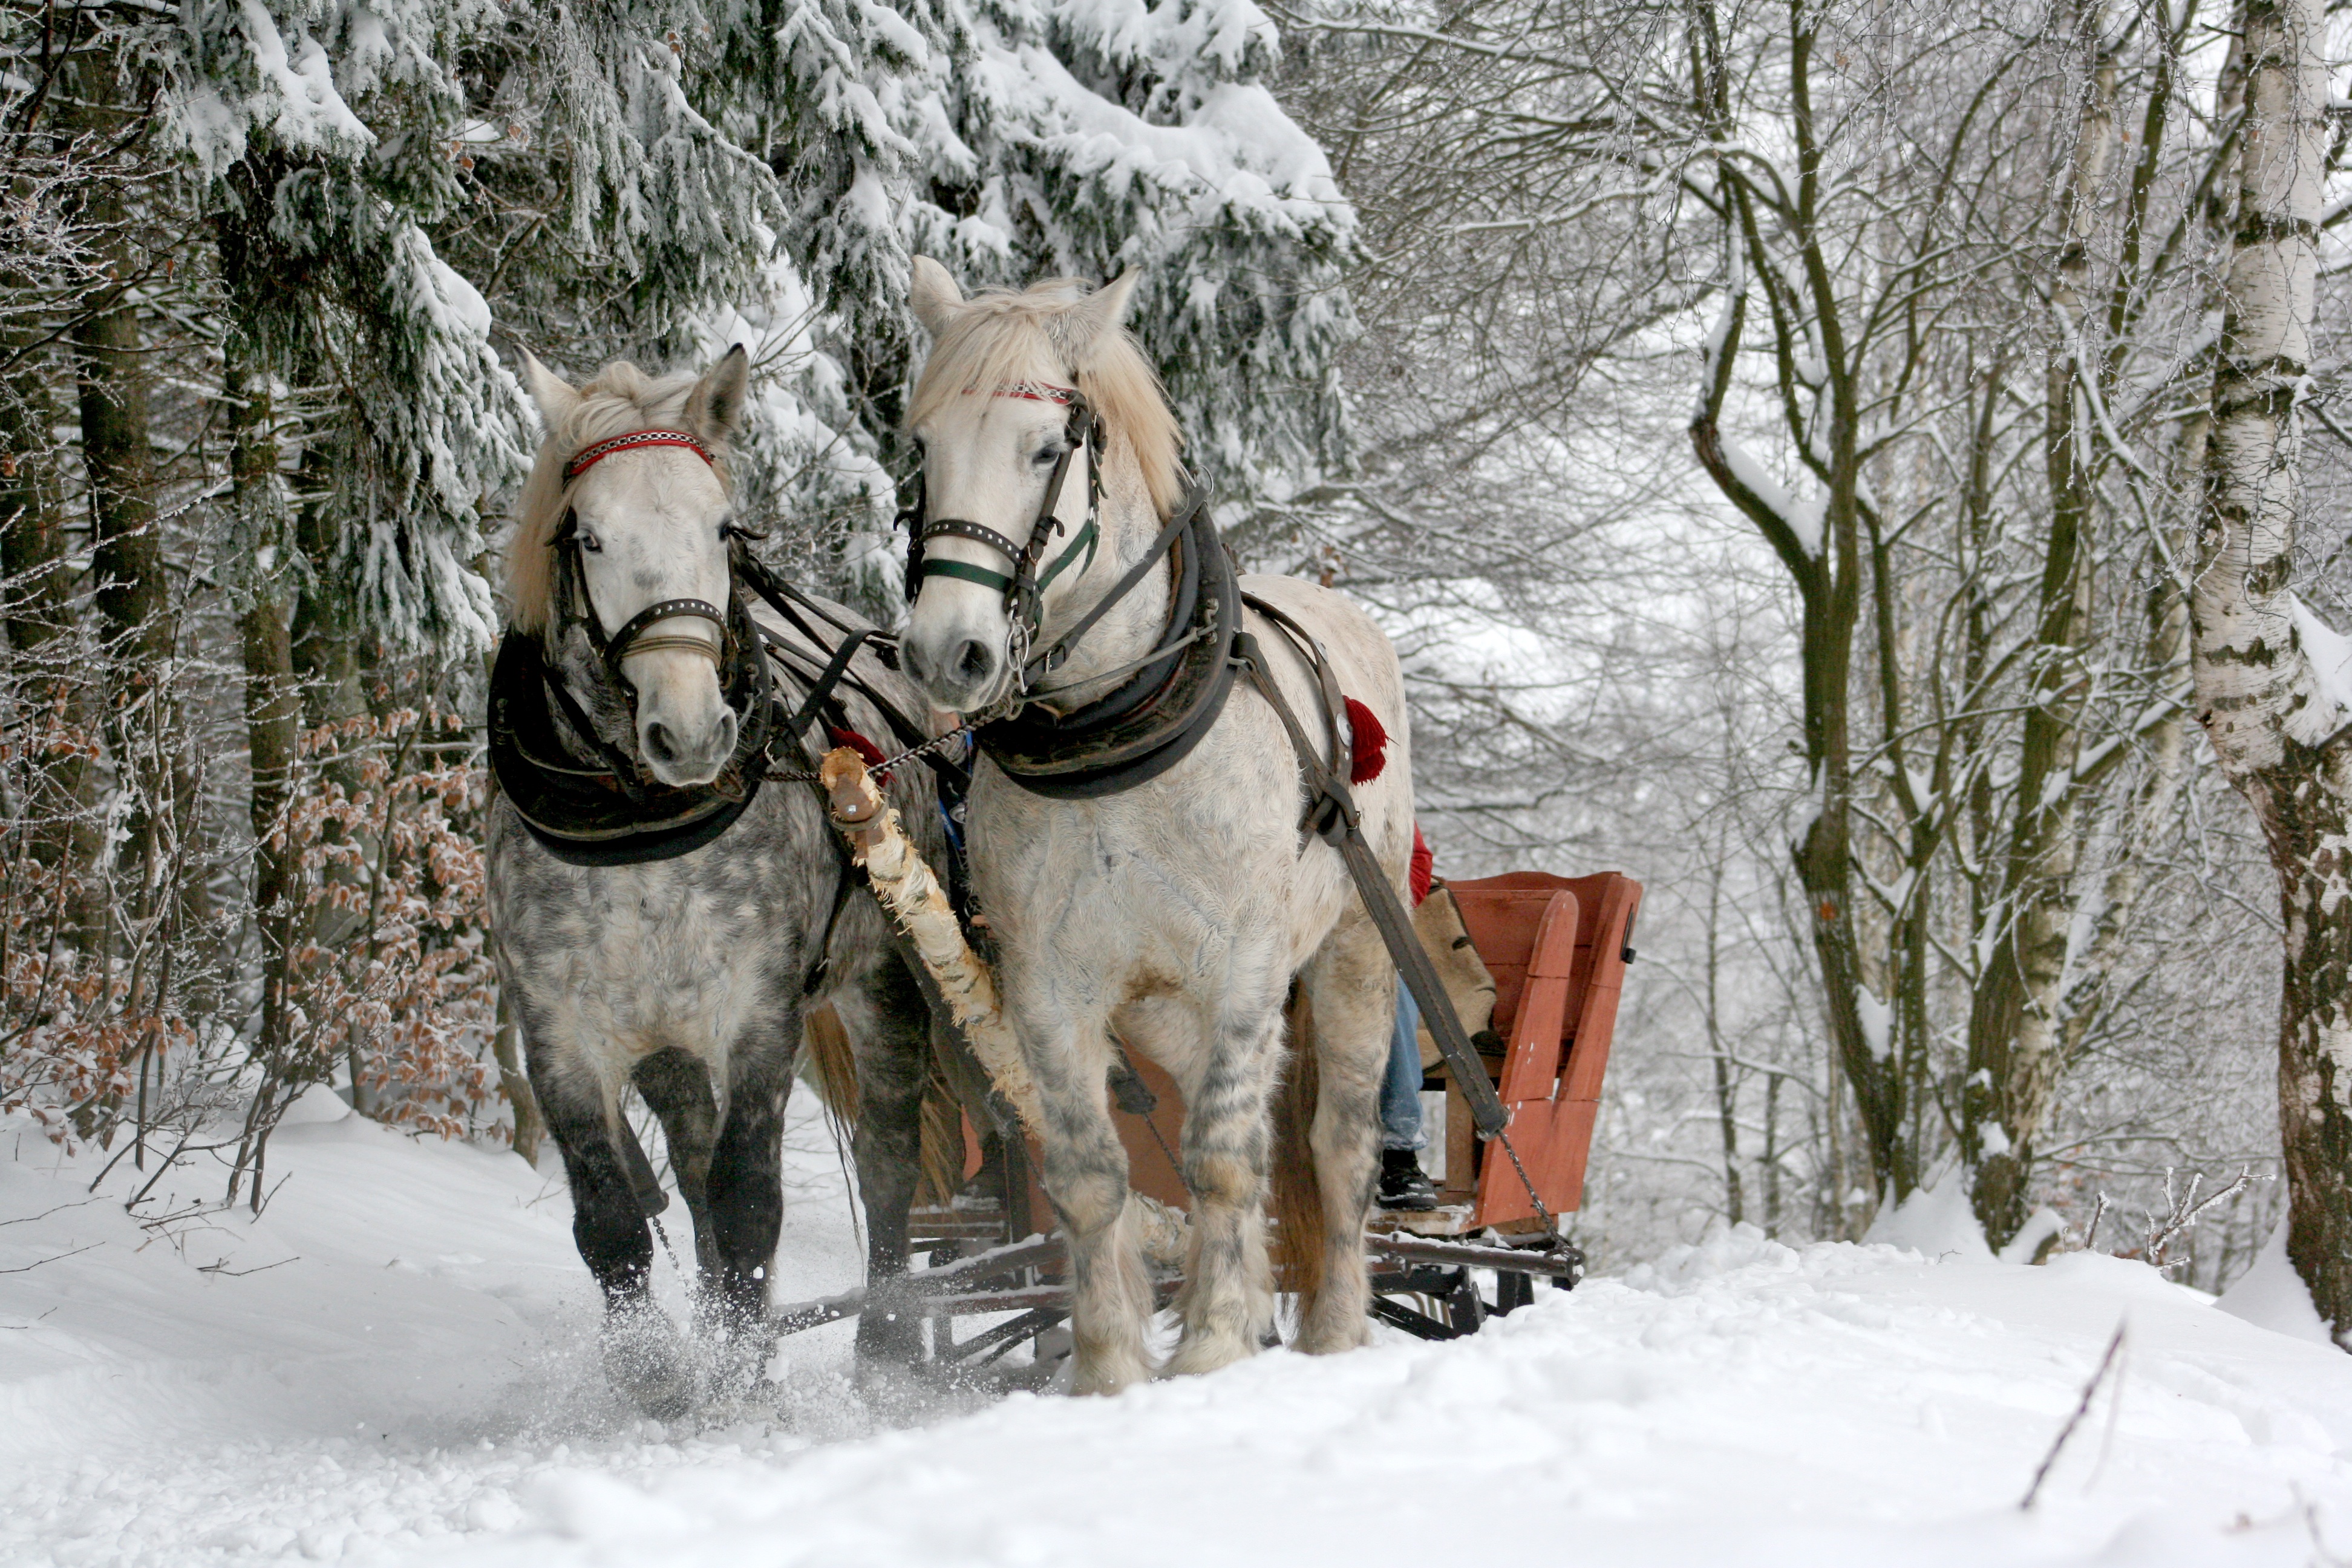
forest, snow, winter, vehicle, horse, weather, season, horses, animals, sleigh, pack animal, sleigh ride, horse like mammal